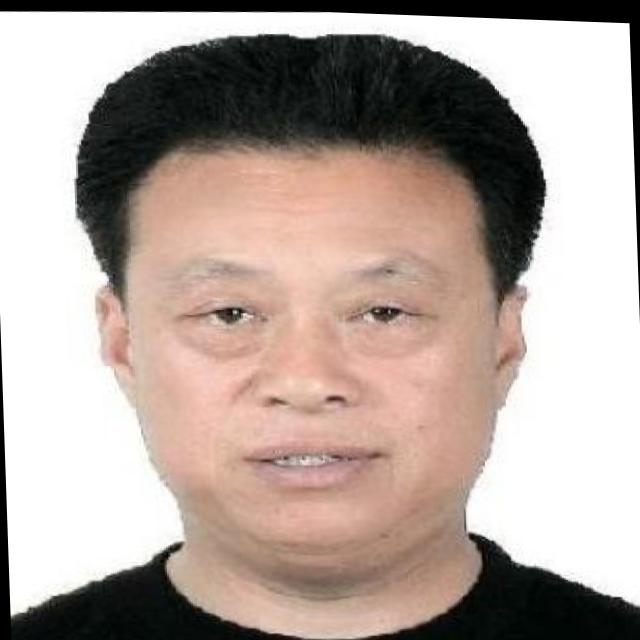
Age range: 45-64